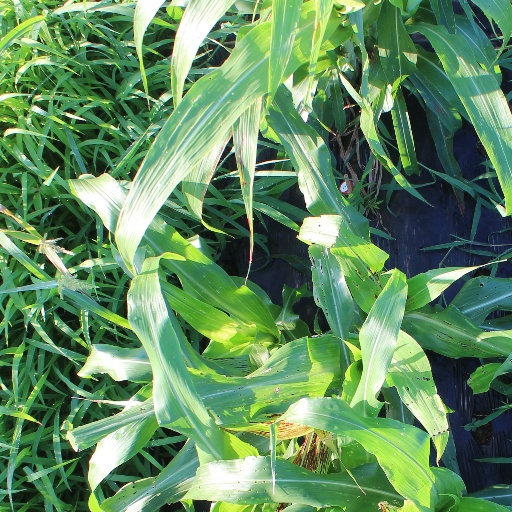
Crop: sorghum